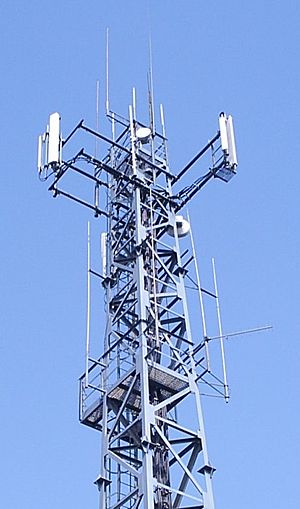
GSM / Teknik / Radiosystemet
Antennemast ved en basestation
GSM eller Global System for Mobile Communications er den mest udbredte form for mobiltelefoni med over 2 milliarder telefoner spredt over 218 lande og territorier. Den store udbredelse har ansporet til et bredt internationalt samarbejde blandt teleoperatørerne som gør det muligt for kunderne at bruge deres GSM abonnement og telefon i mange lande.